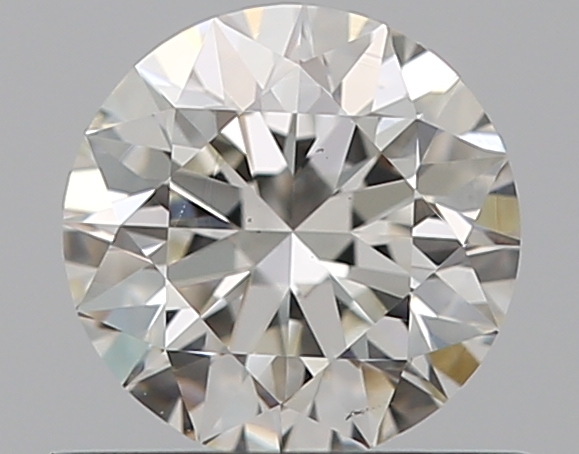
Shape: round
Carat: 0.52
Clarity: VS2
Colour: I
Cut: EX
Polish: EX
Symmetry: EX
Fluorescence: F
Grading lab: GIA
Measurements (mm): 5.12 x 5.15 x 3.21